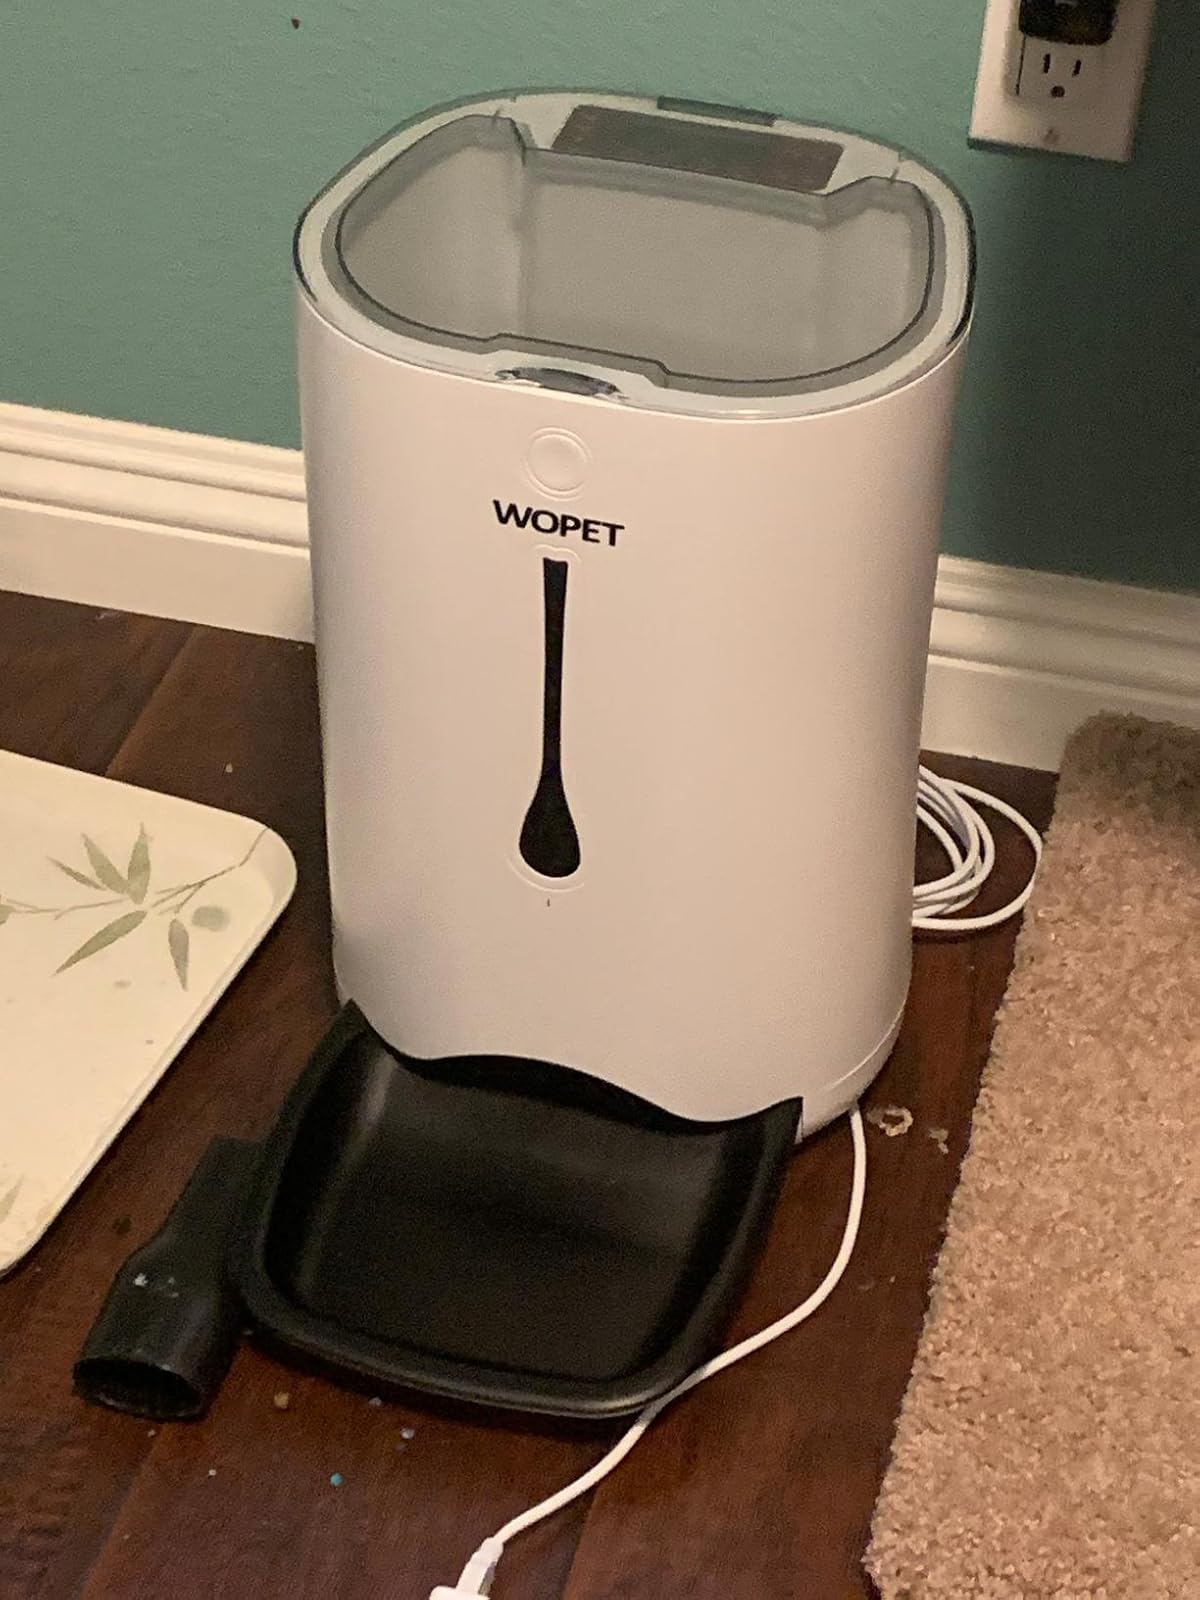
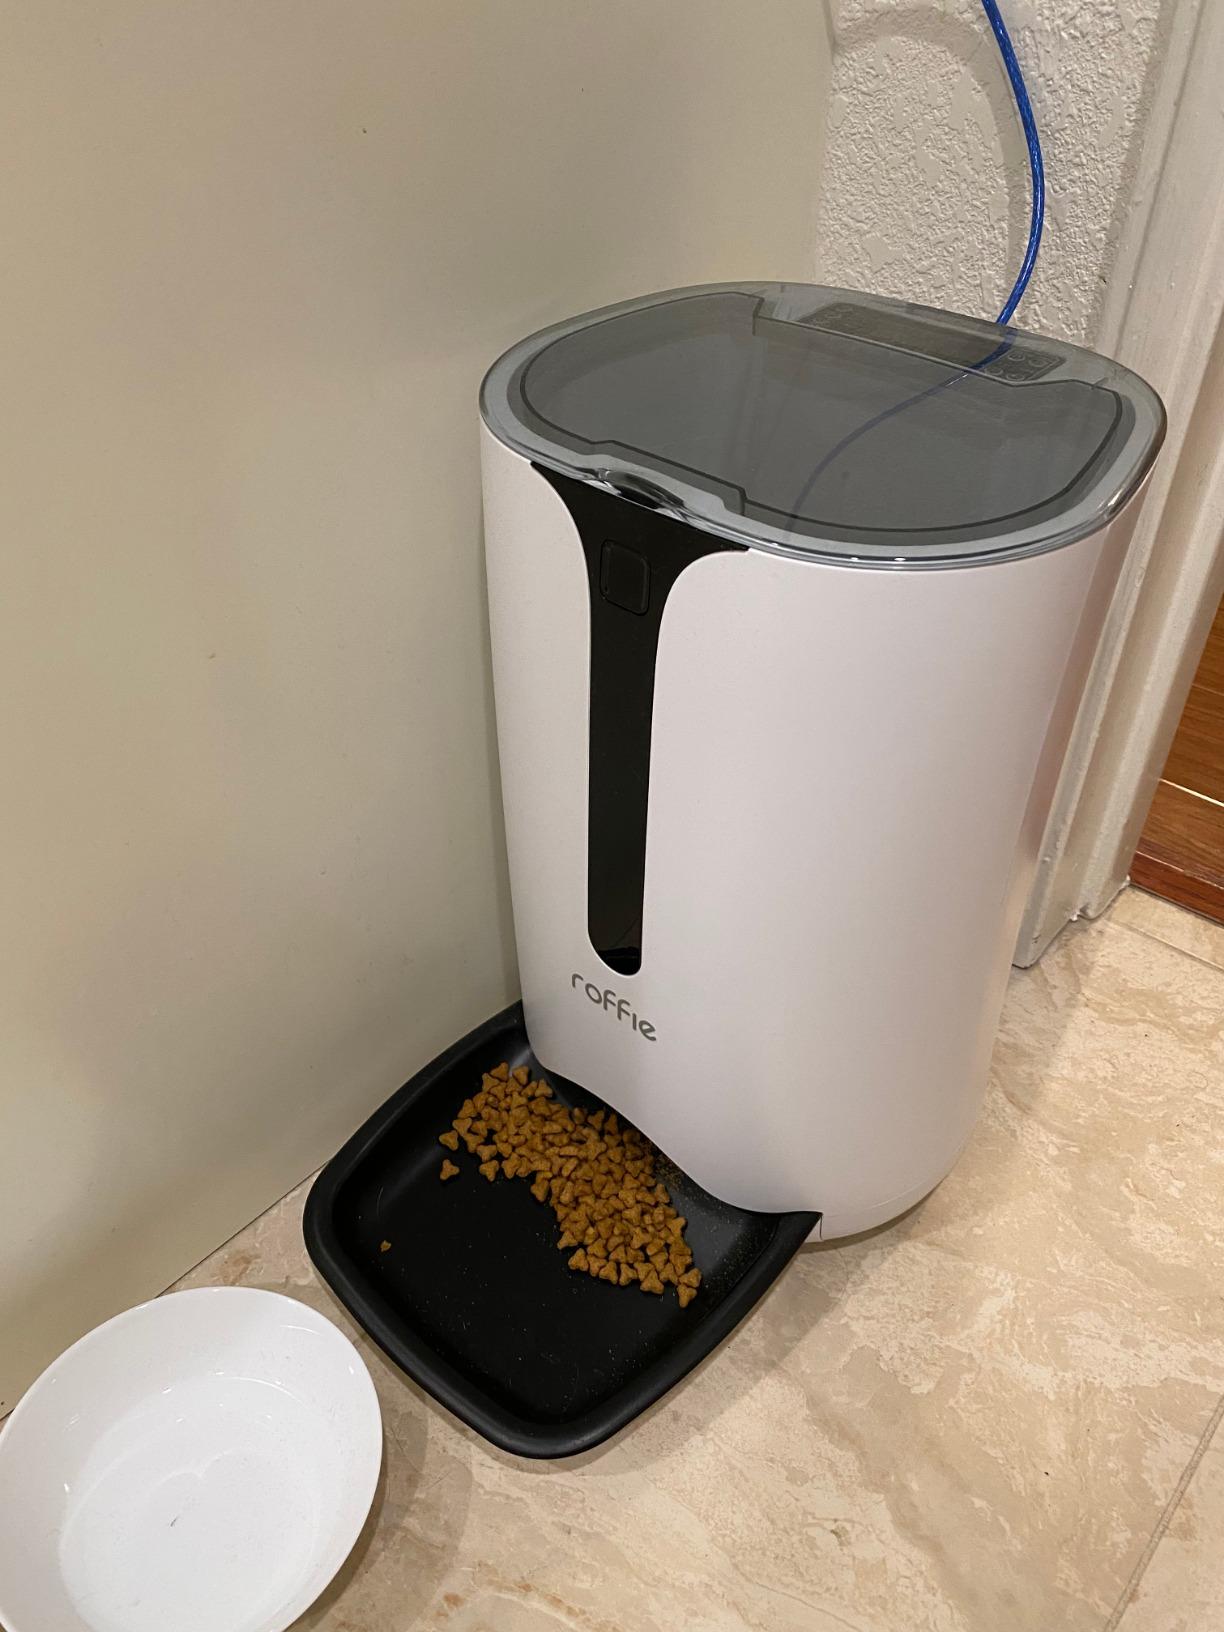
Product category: items_feeder
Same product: no